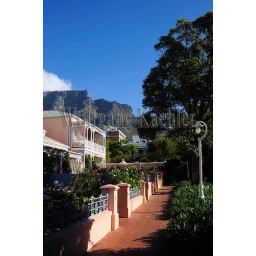
South africa, cape town, mount nelson hotel, table mountain in background